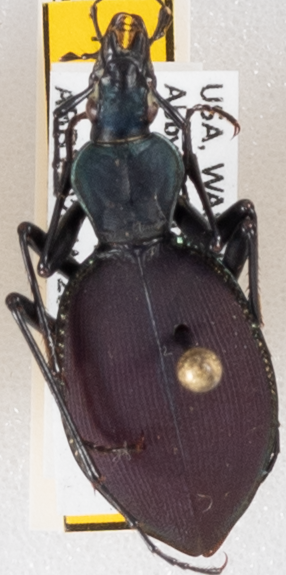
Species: Scaphinotus angusticollis
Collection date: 2021-07-20
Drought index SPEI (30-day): -2.09
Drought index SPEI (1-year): -1.13
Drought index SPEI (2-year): -0.27